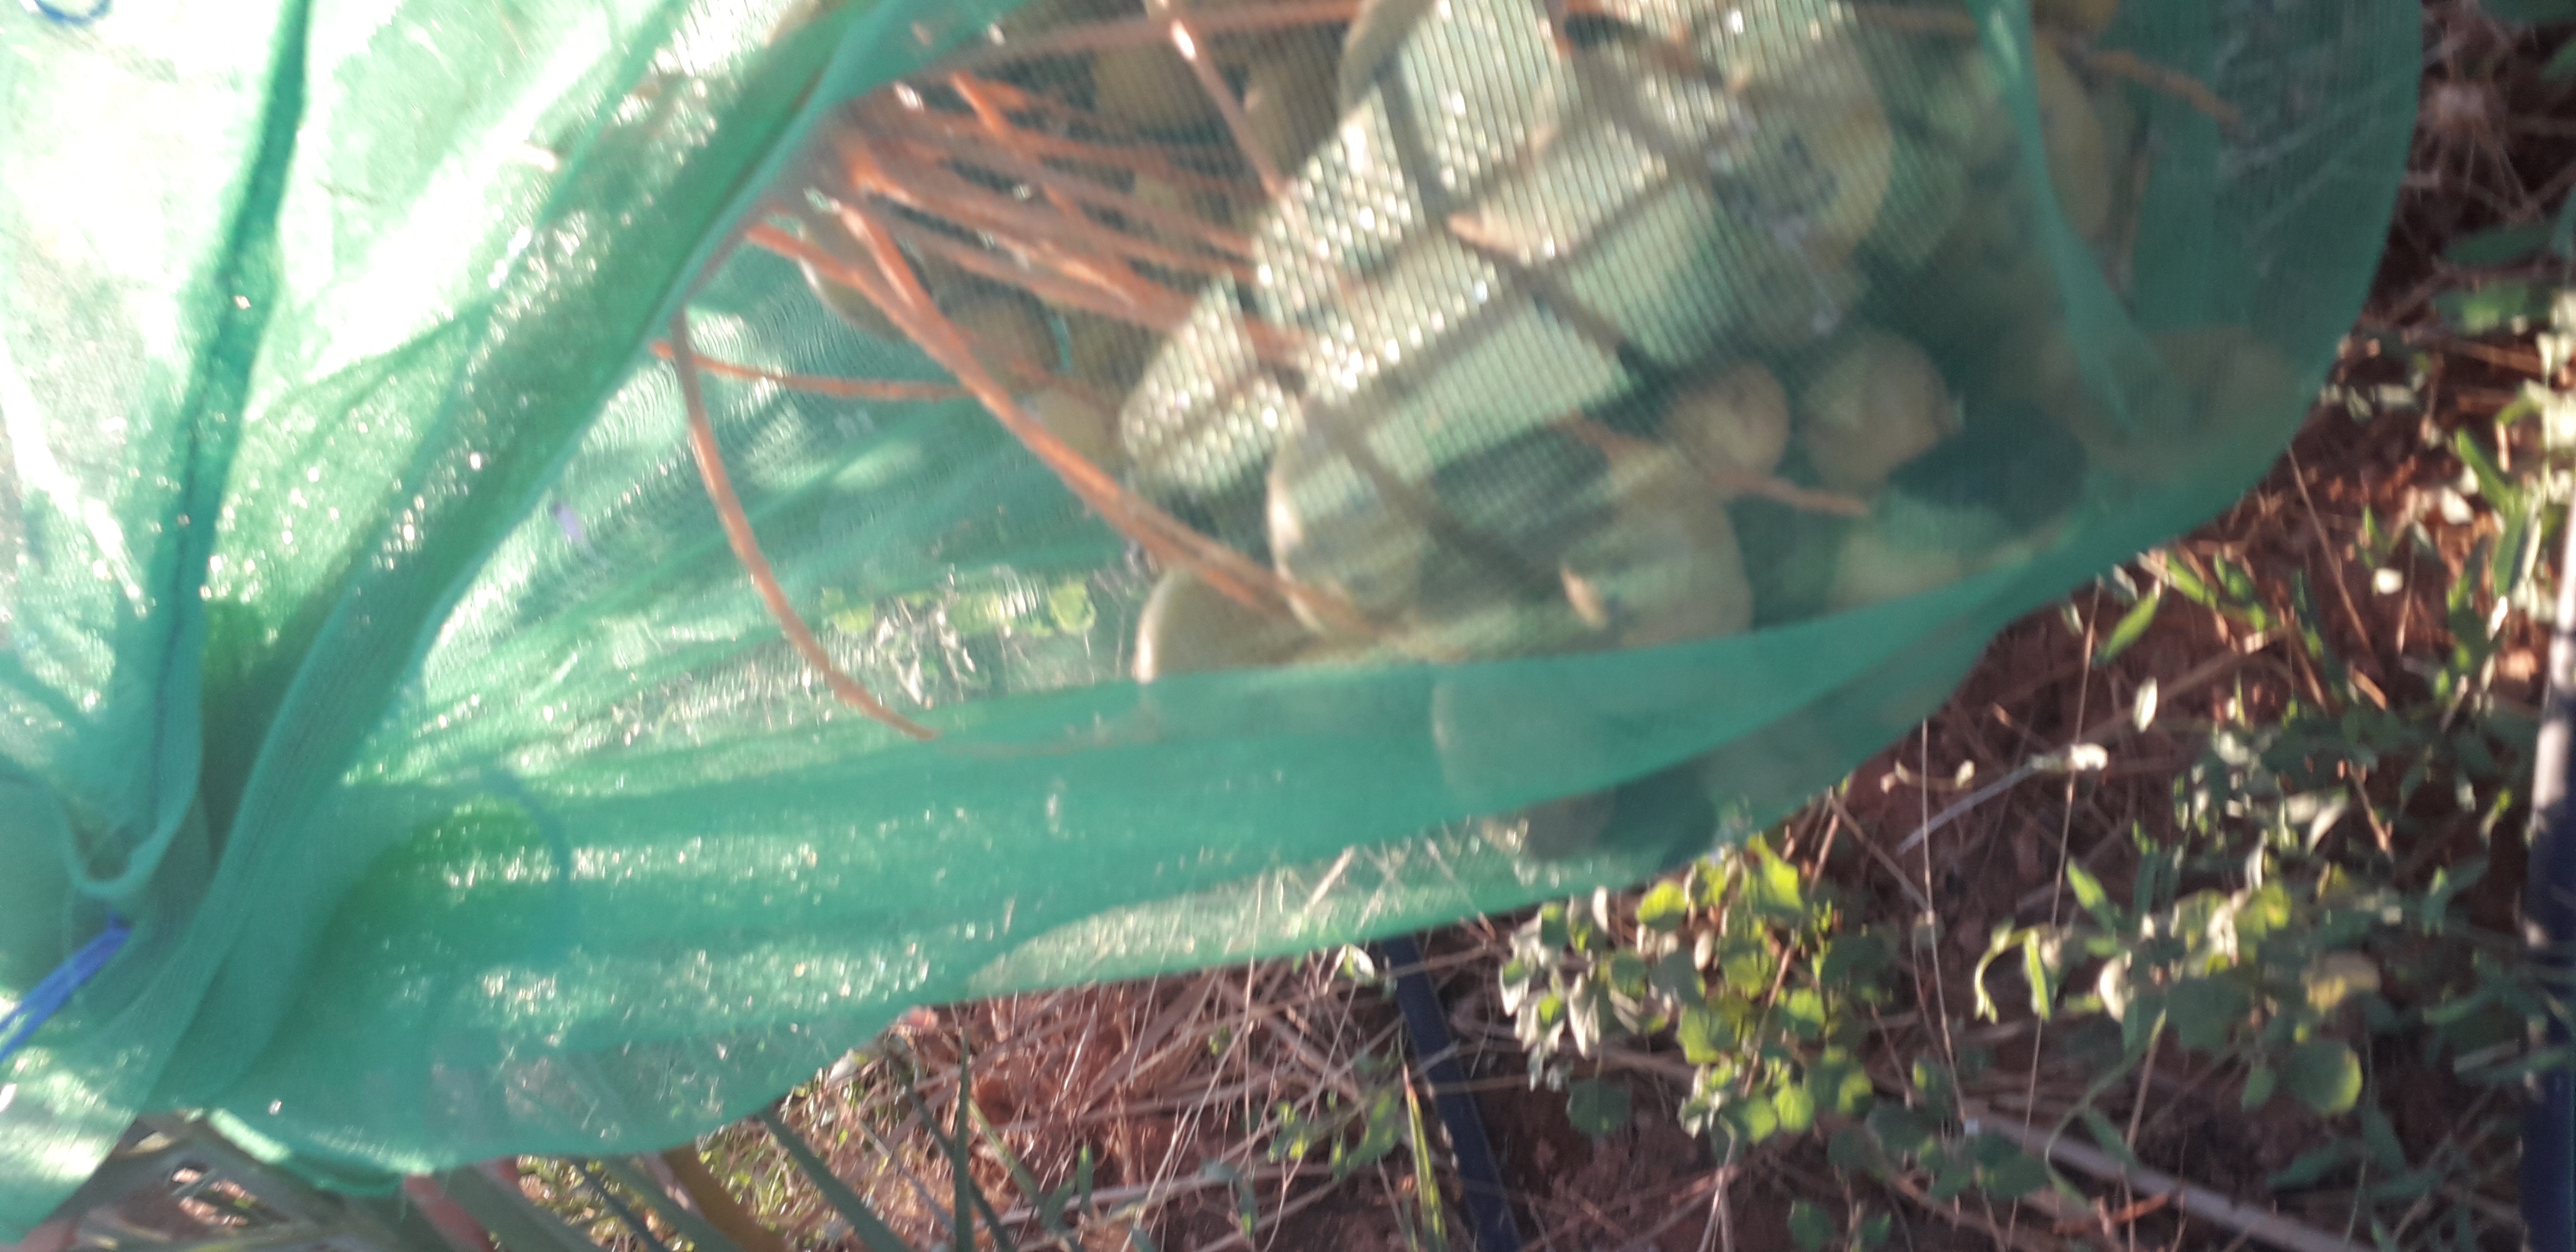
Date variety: Boufagous